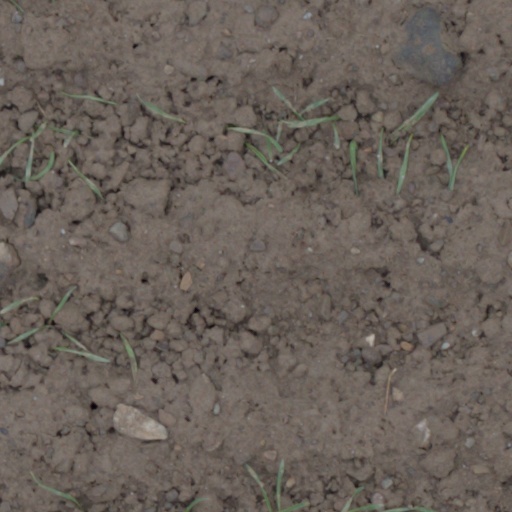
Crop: wheat